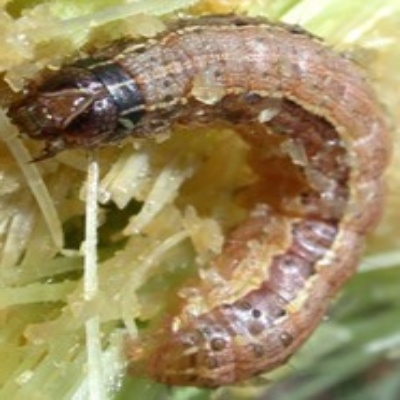
Crop: Maize
Condition: fall armyworm